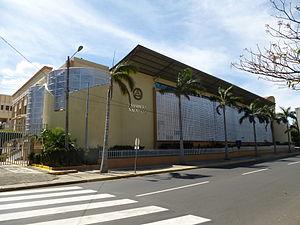
L'Assemblée nationale du Nicaragua est la branche législative du gouvernement du Nicaragua.